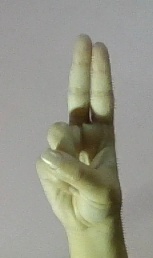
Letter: taa